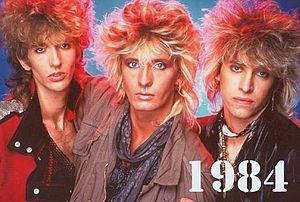
Platinum Blonde est un groupe de pop canadien, originaire de Toronto. Il a été populaire au milieu des années 1980.